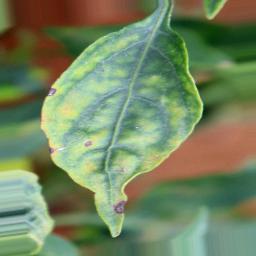
Label: cercospora